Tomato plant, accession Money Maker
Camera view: tilt-top (135 deg); turntable rotation: 240 degrees
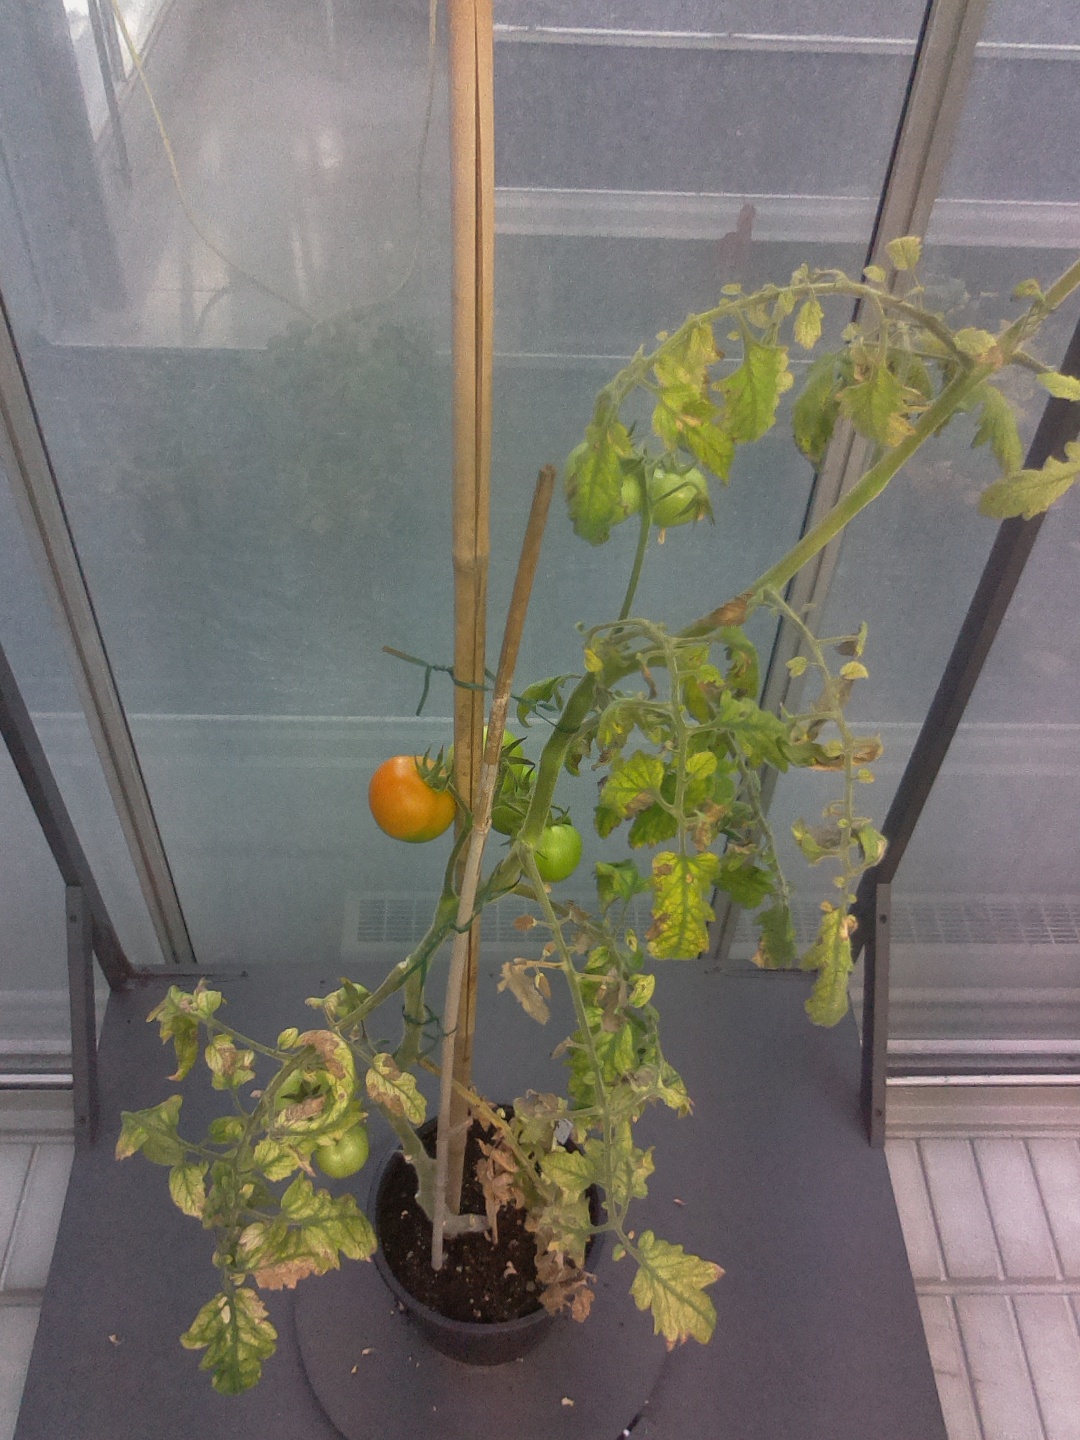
BBCH growth stage 80: fruits start showing typical ripe color (orange -> red)